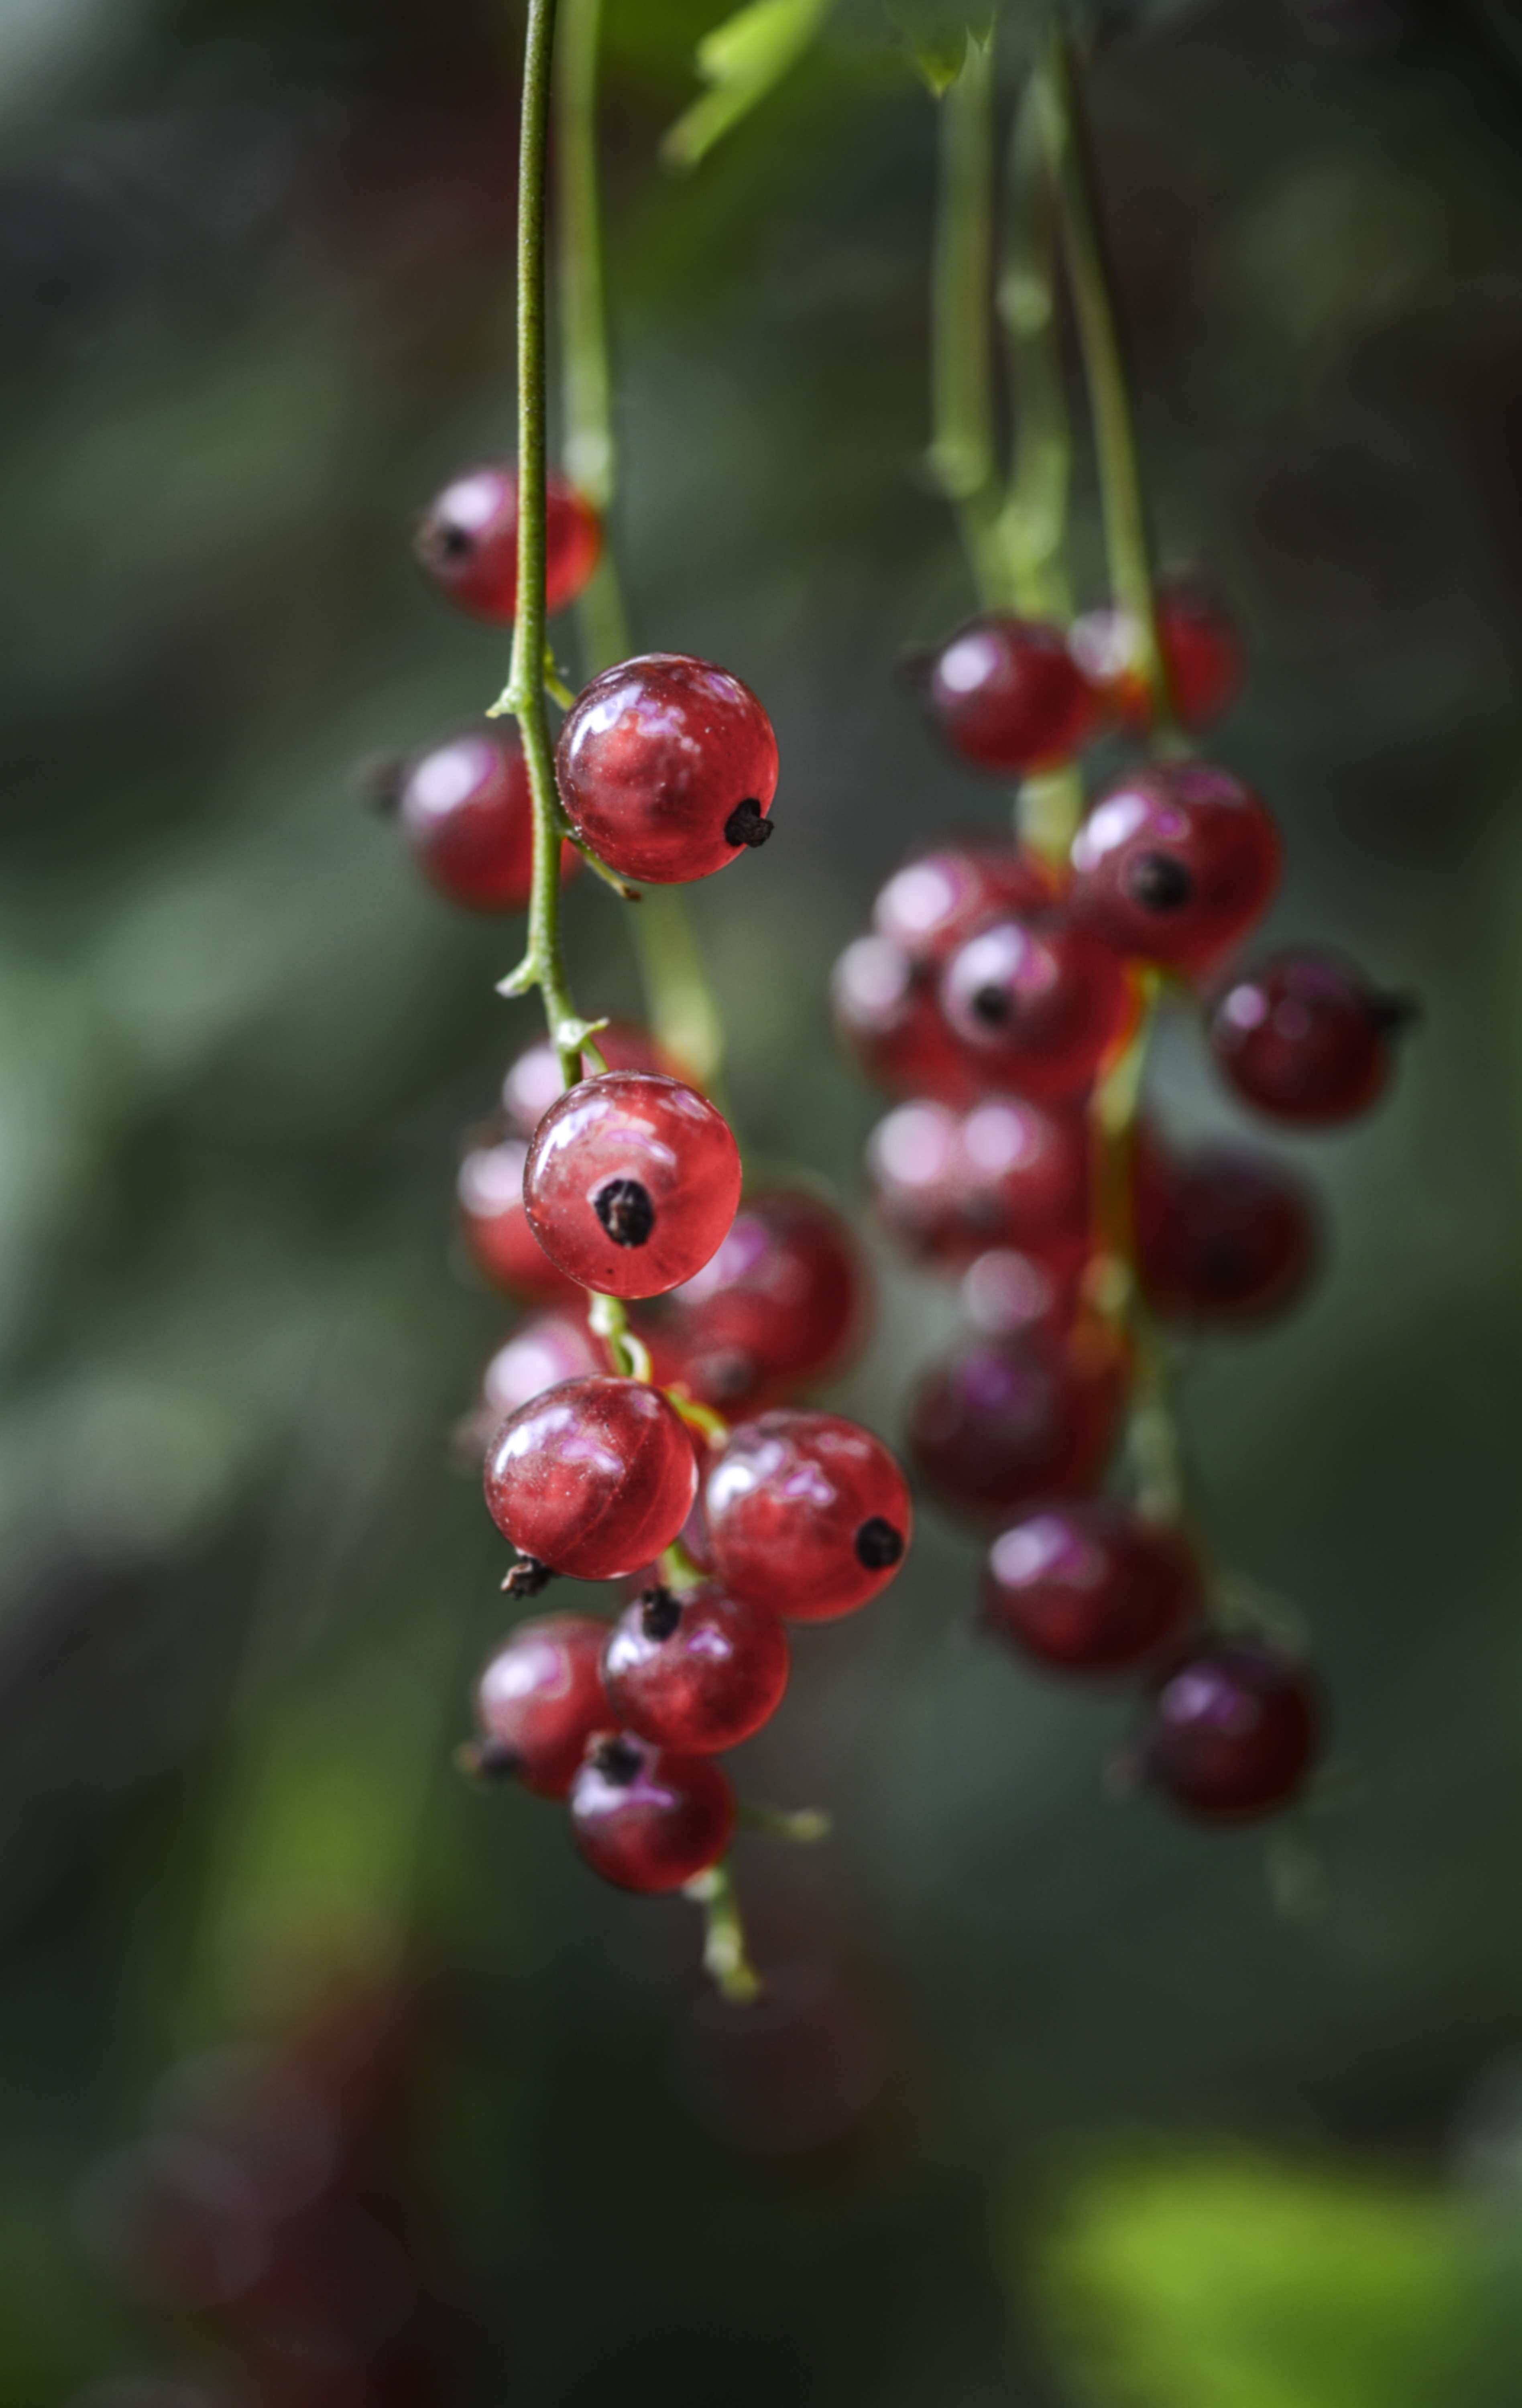
branch, plant, fruit, berry, leaf, flower, food, red, produce, natural, fresh, botany, healthy, close, flora, close up, shrub, up, organic, macro photography, flowering plant, currant, redcurrant, land plant